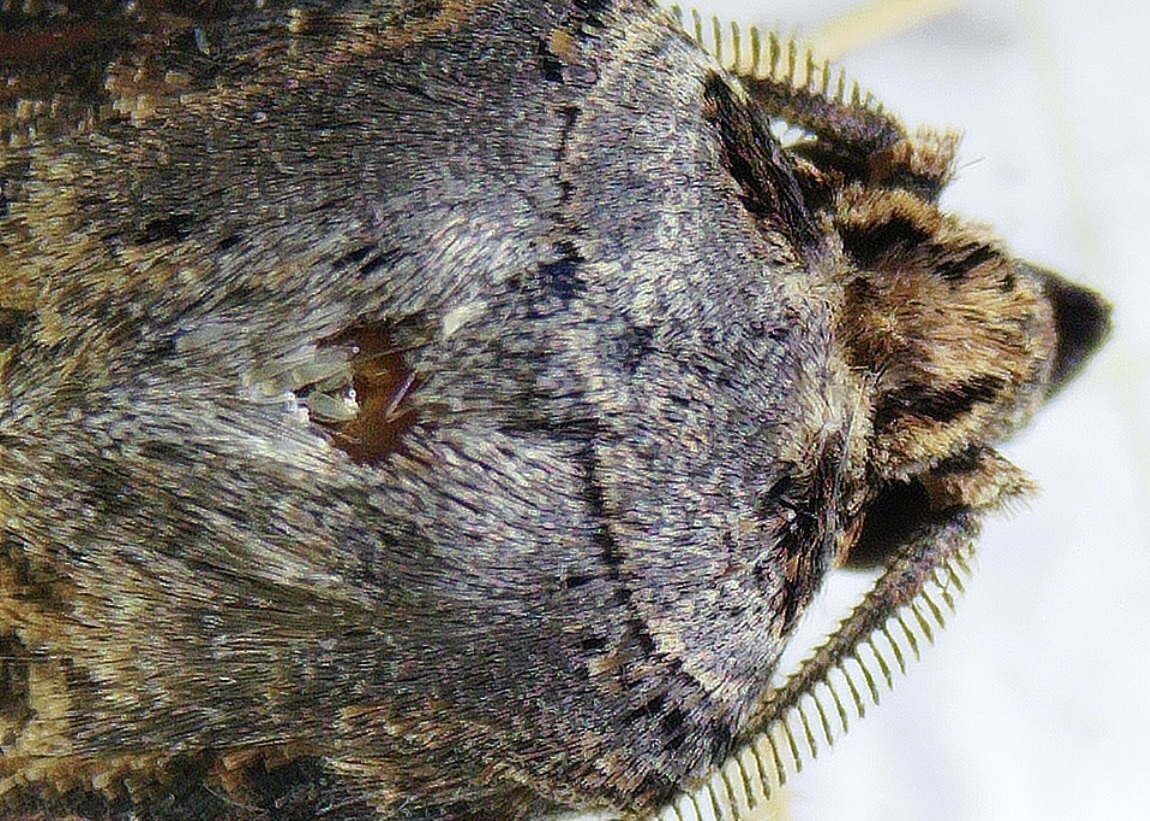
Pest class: cutworms